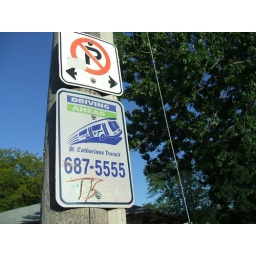
A bus stop sign with grafitti on it, located on Linwell Rd. in North St. Catharines.